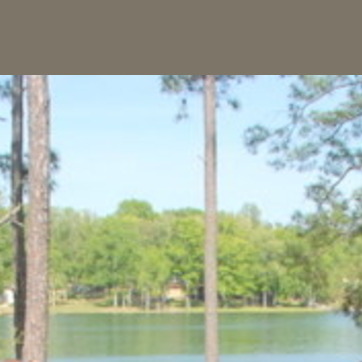
Material: sky